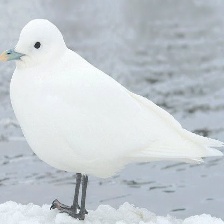
Species: IVORY GULL
Scientific name: PAGOPHILA EBURNEA